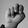
ASL letter: N